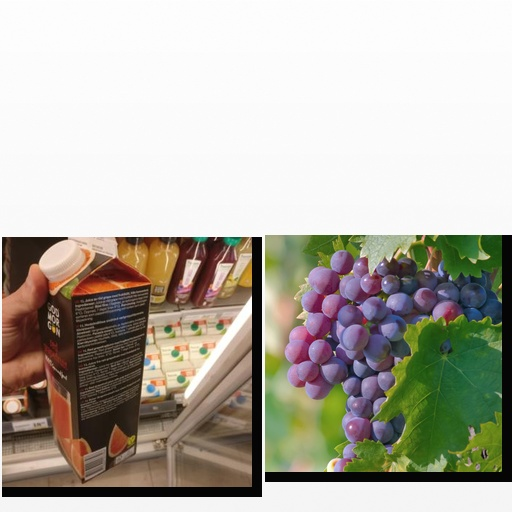
Food items: grapes, red_grapefruit_juice